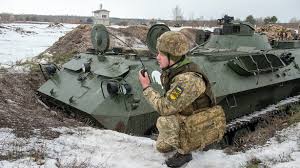
Label: MT_LB